Pasquale Giannattasio

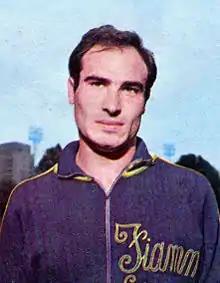

Pasquale Giannattasio (15 January 1941 – 2 March 2002) was an Italian sprinter who won a gold medal in the 50 m at the 1967 European Indoor Games. He was part of the Italian 4 × 100 m relay team that finished seventh at the 1964 Summer Olympics. He won two gold medals with the national relay team at the Mediterranean Games in 1963 and 1967. He took part in 23 international competitions from 1963 to 1968.